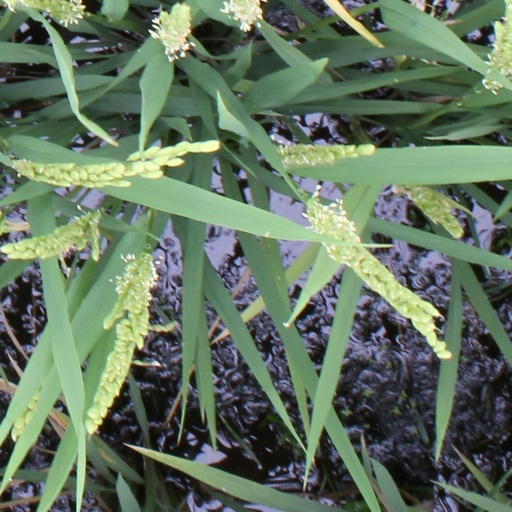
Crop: rice